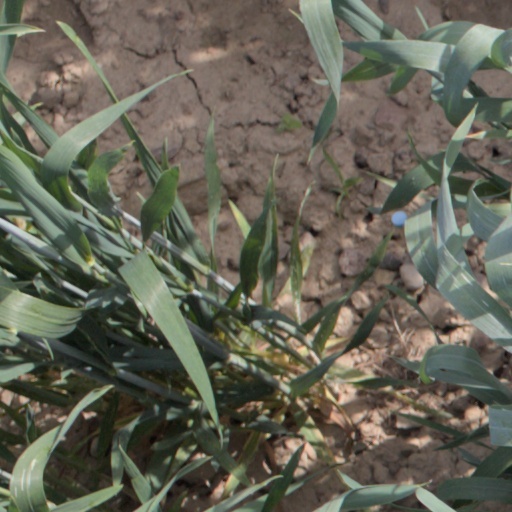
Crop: wheat